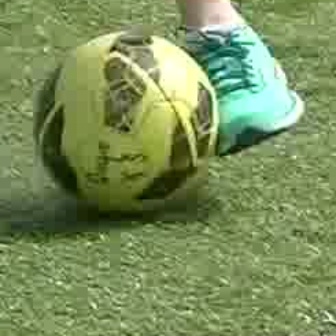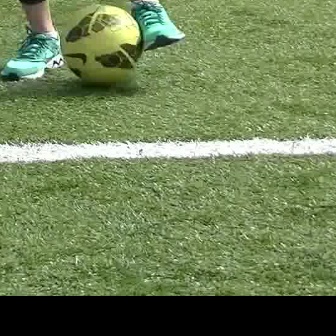
  Please identify the target specified by the bounding box [33,27,217,212] in the first image and locate it in the second image. Return the coordinates in [x_min,y_min,x_max,y_max] format.
Answer: [58,3,141,86]